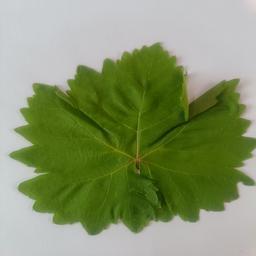
Label: Healthy Leaves